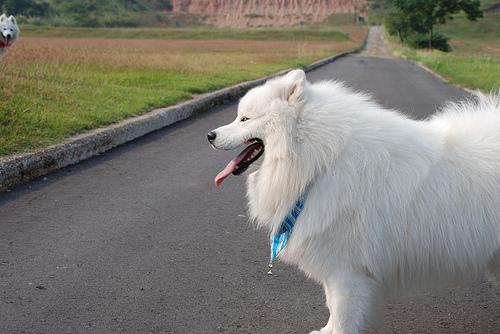
Breed: samoyed